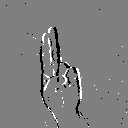
ASL letter: u